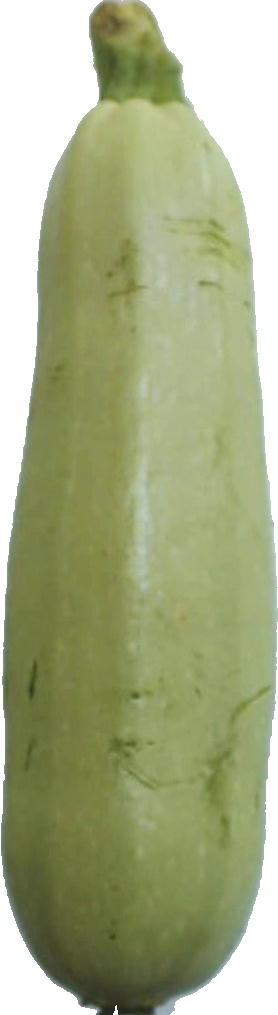
Label: zucchini_1